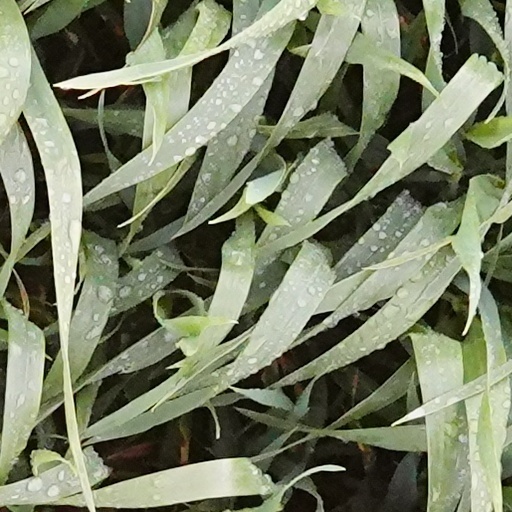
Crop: wheat